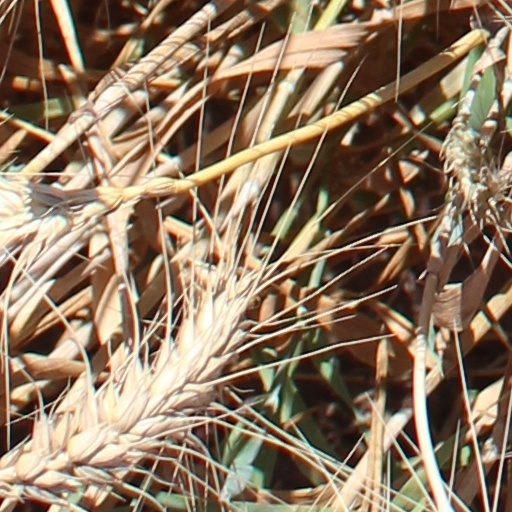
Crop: wheat